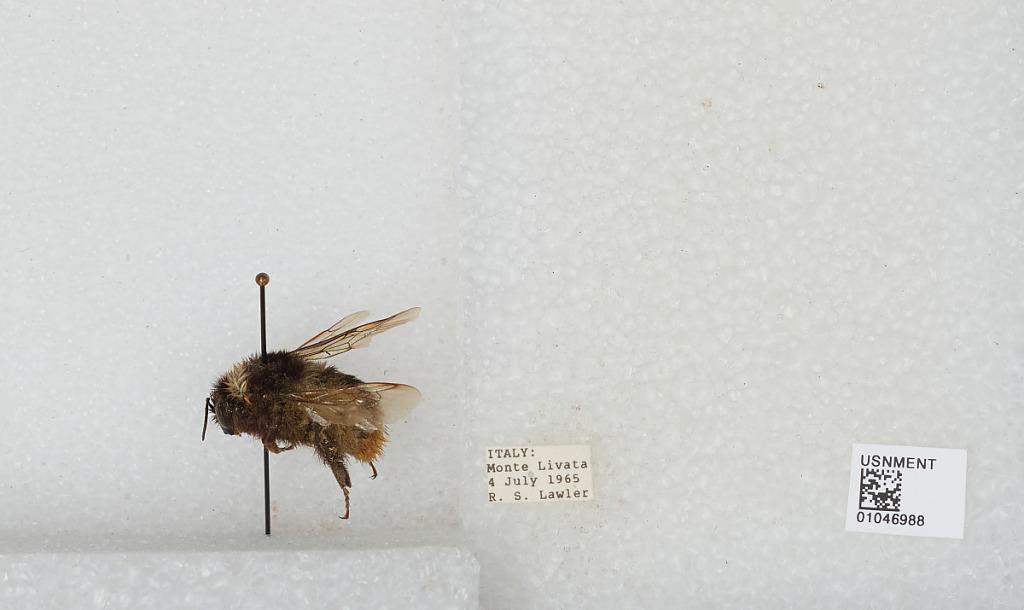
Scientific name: Bombus sp.
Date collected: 1965-7-4
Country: Italy
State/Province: Latium
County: Rome
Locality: Monte Livata